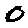
Label: 0